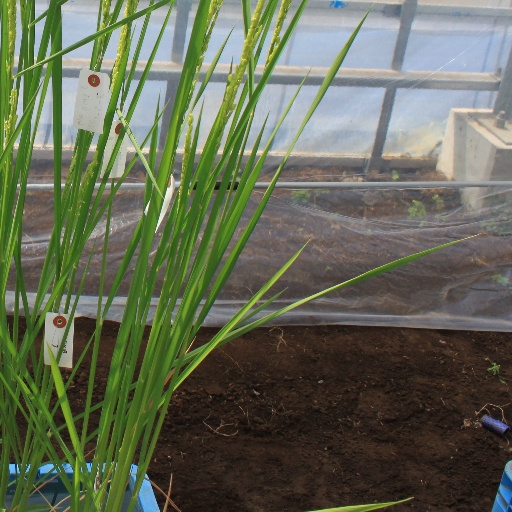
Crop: rice